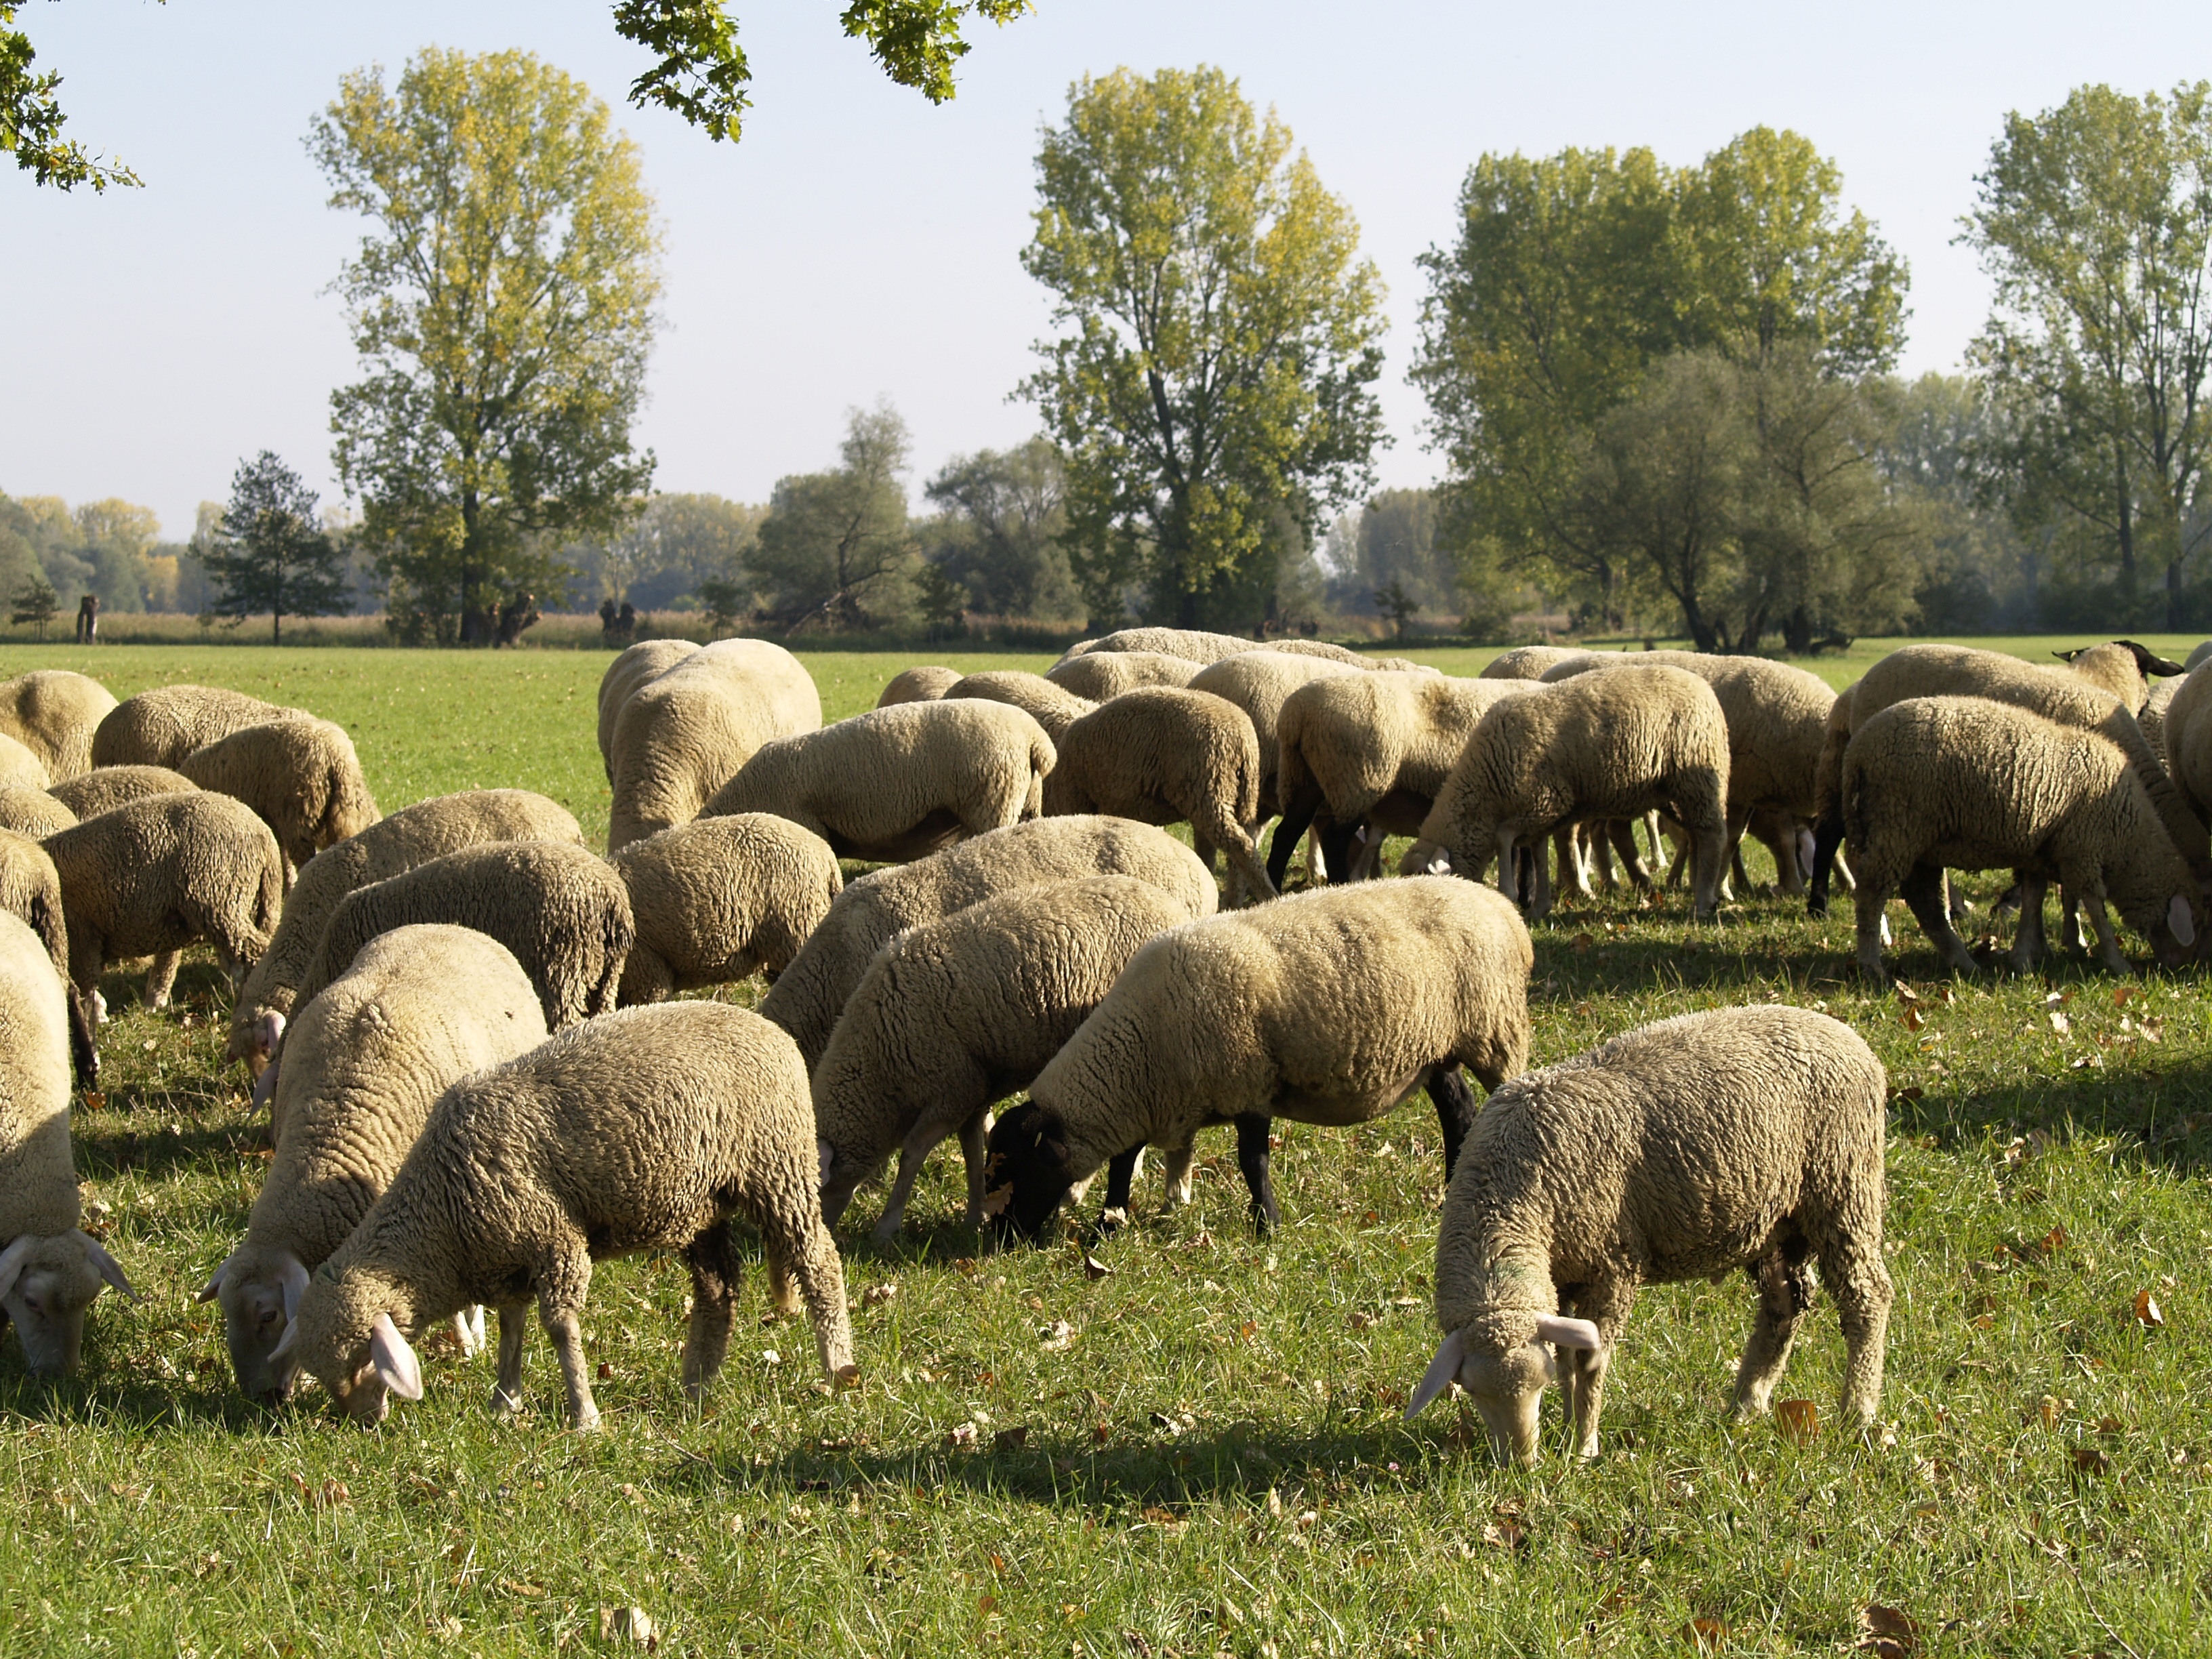
grass, field, farm, meadow, wildlife, herd, pasture, grazing, sheep, mammal, fauna, flock of sheep, grassland, vertebrate, sheeps, rural area, nature reserve, bi eden sand, lampertheim